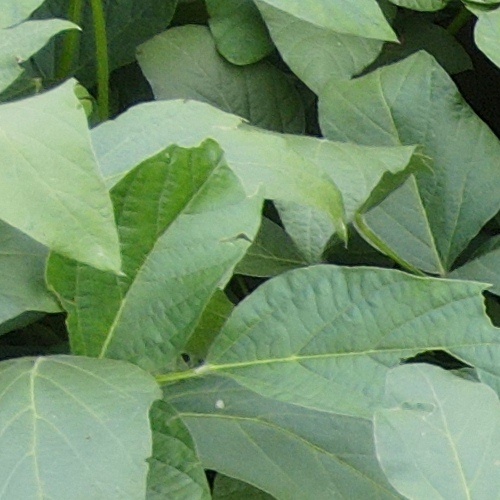
Label: Caterpillar